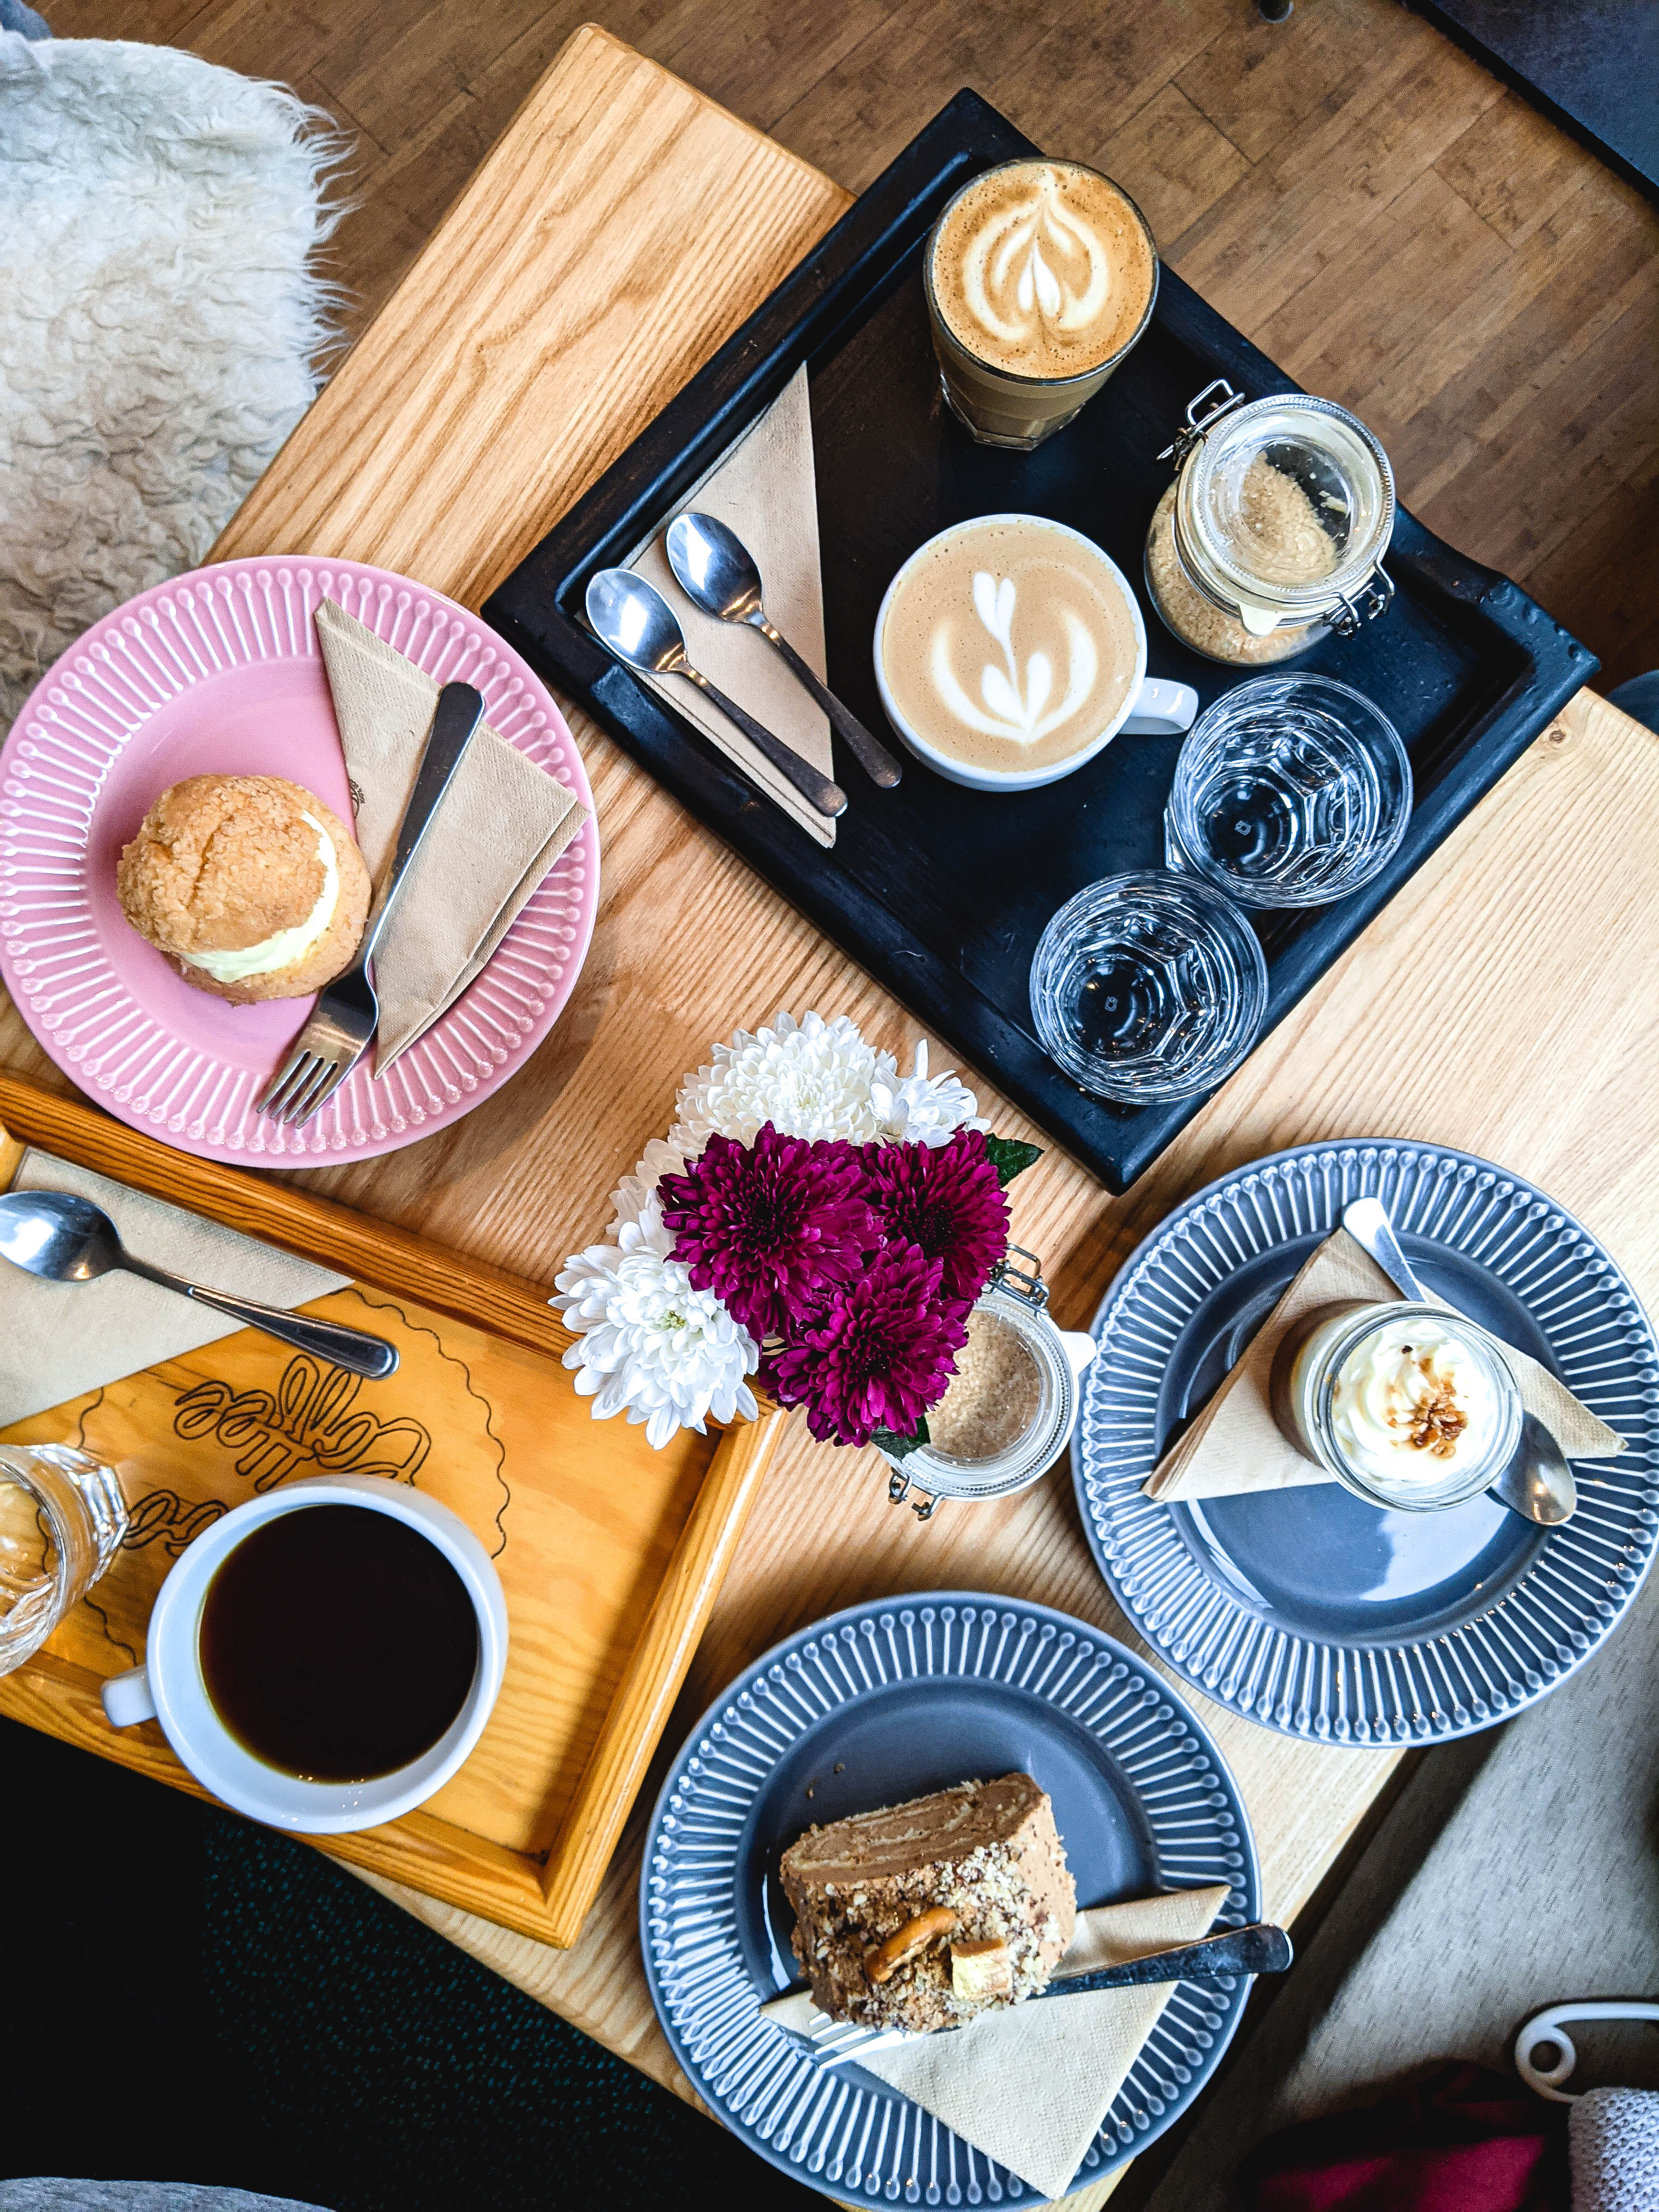
tableware, dishware, drinkware, cup, table, textile, teacup, serveware, tablecloth, plate, Material property, wood, porcelain, flower, ingredient, circle, coffee cup, platter, linens, magenta, button, pattern, coffee, tray, rectangle, fashion accessory, metal, sweetness, saucer, dish, recipe, cuisine, finger food, visual arts, room, still life photography, home accessories, meal, comfort food, dandelion coffee, square, breakfast, mug, still life, ceramic, placemat, petal, font, lunch